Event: Nepal Earthquake
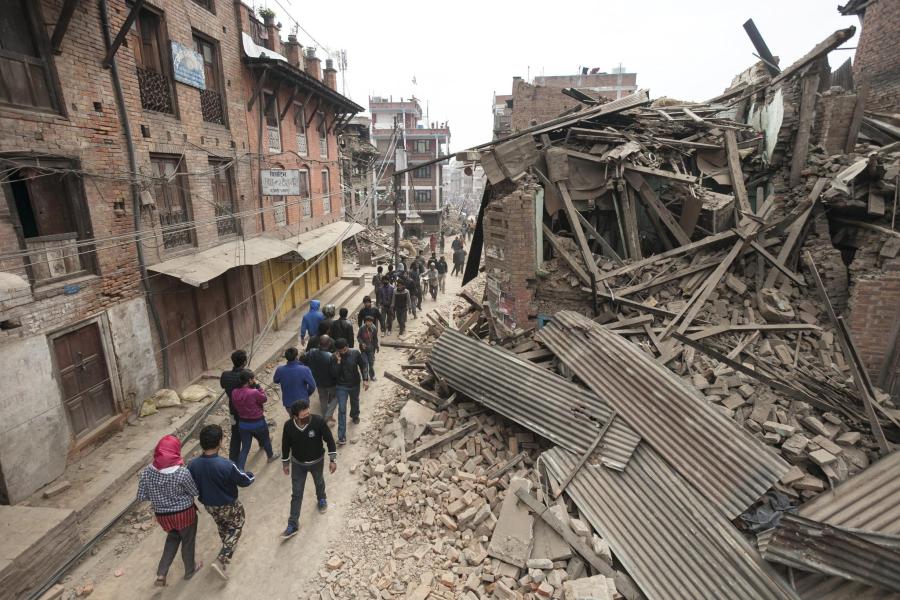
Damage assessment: damage